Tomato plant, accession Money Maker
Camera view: horizontal (90 deg, fisheye); turntable rotation: 120 degrees
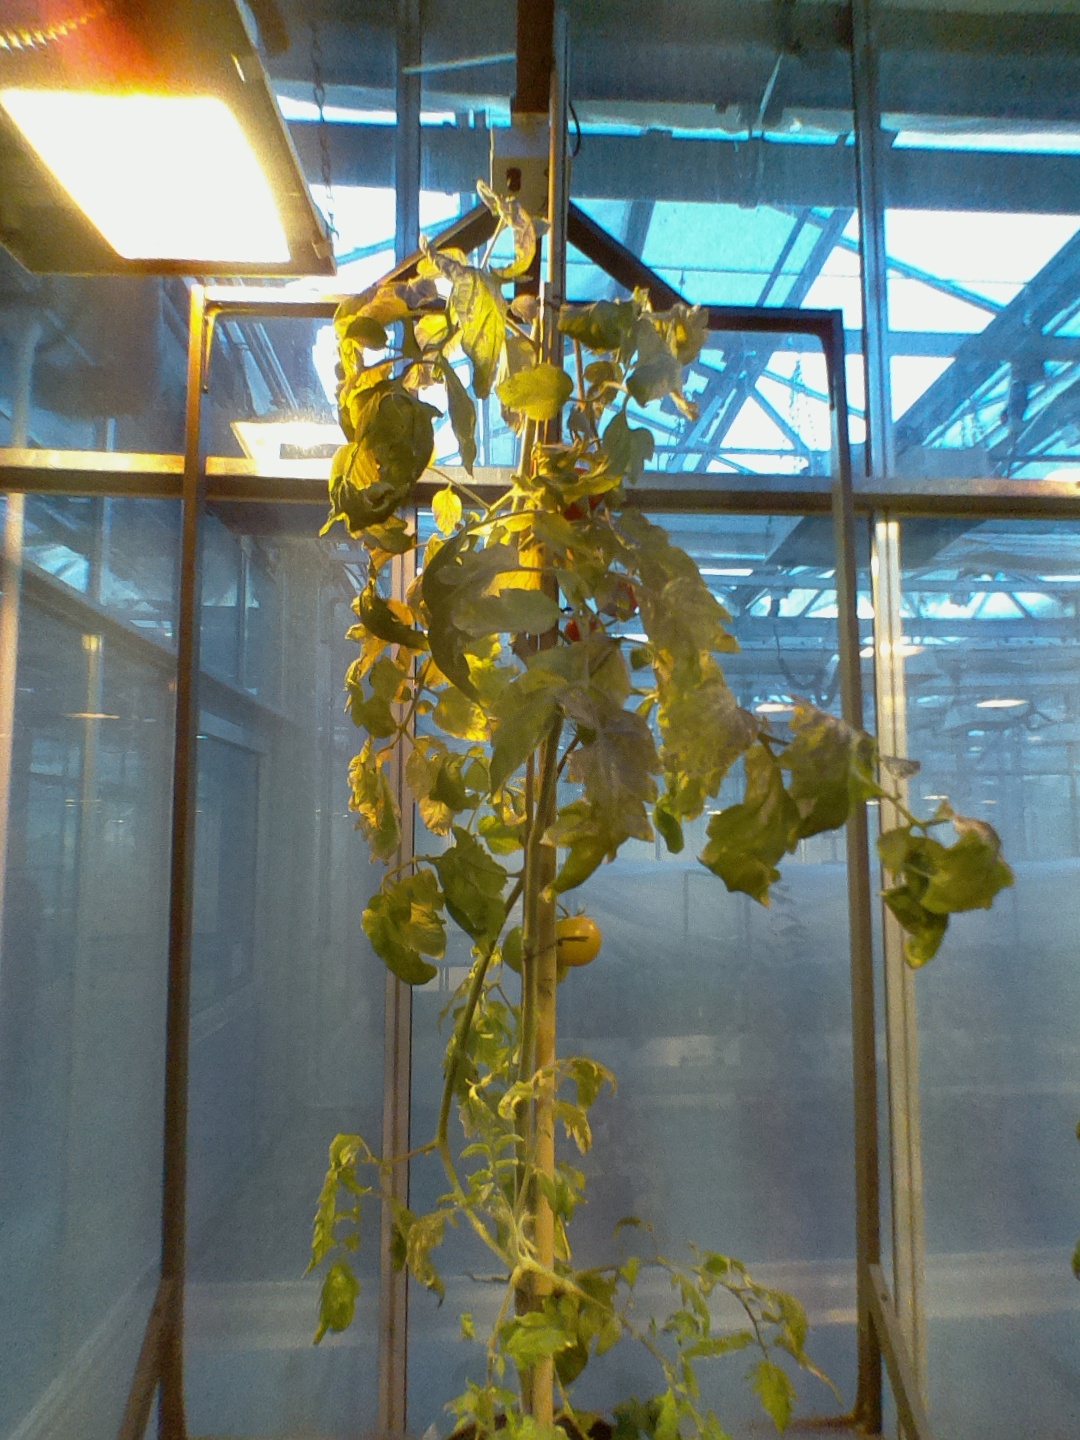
BBCH growth stage 87: 70%-80% of fruits show typical fully ripe color